Agusan image

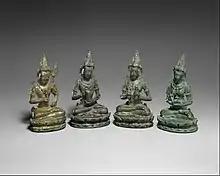
Four bronze deities from a Vajradhātu Mandala and unearthed in Nganjuk, Java. These figurines share stylistic similarities with the Agusan image.

Another proposed identity of the Agusan image is the offering goddess Vajralāsyā, one of the four female deities located in the inner circle of a mandala called the Diamond Realm (Vajradhātu). Mandalas like the Diamond Realm Mandala of Tantric Buddhism are elaborate diagrams that represent the cosmos in a metaphorical or symbolic manner. Mandalas can be represented as two-dimensional (either temporarily drawn on flat surfaces, painted on cloth, or etched on metal plates), as three-dimensional sculptural tableaux, or as large architectural constructions like the Borobudur in Central Java. Three-dimensional mandalas are thought to have been used for sacred rituals involving the offering of water, flowers, incense, lamps, unguents, etc.